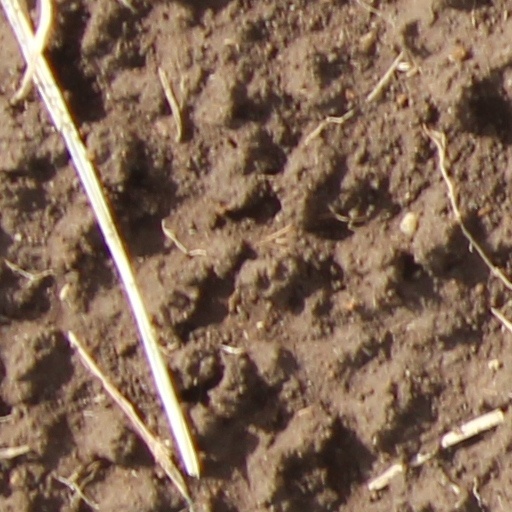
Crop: wheat